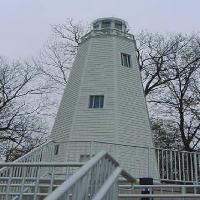
Weather: cloudy or overcast